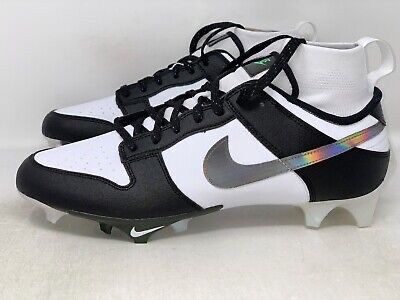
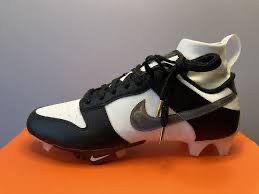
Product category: misc
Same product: yes